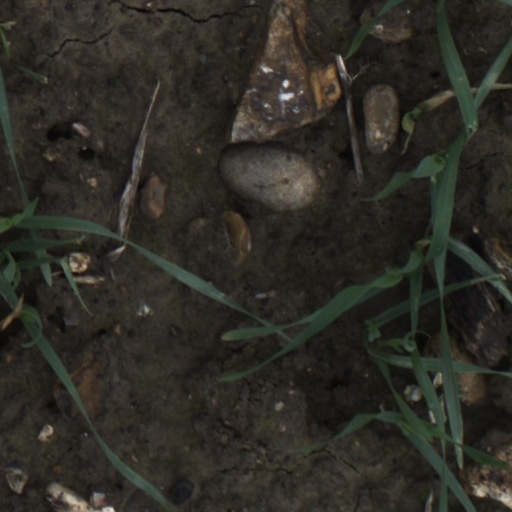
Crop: wheat